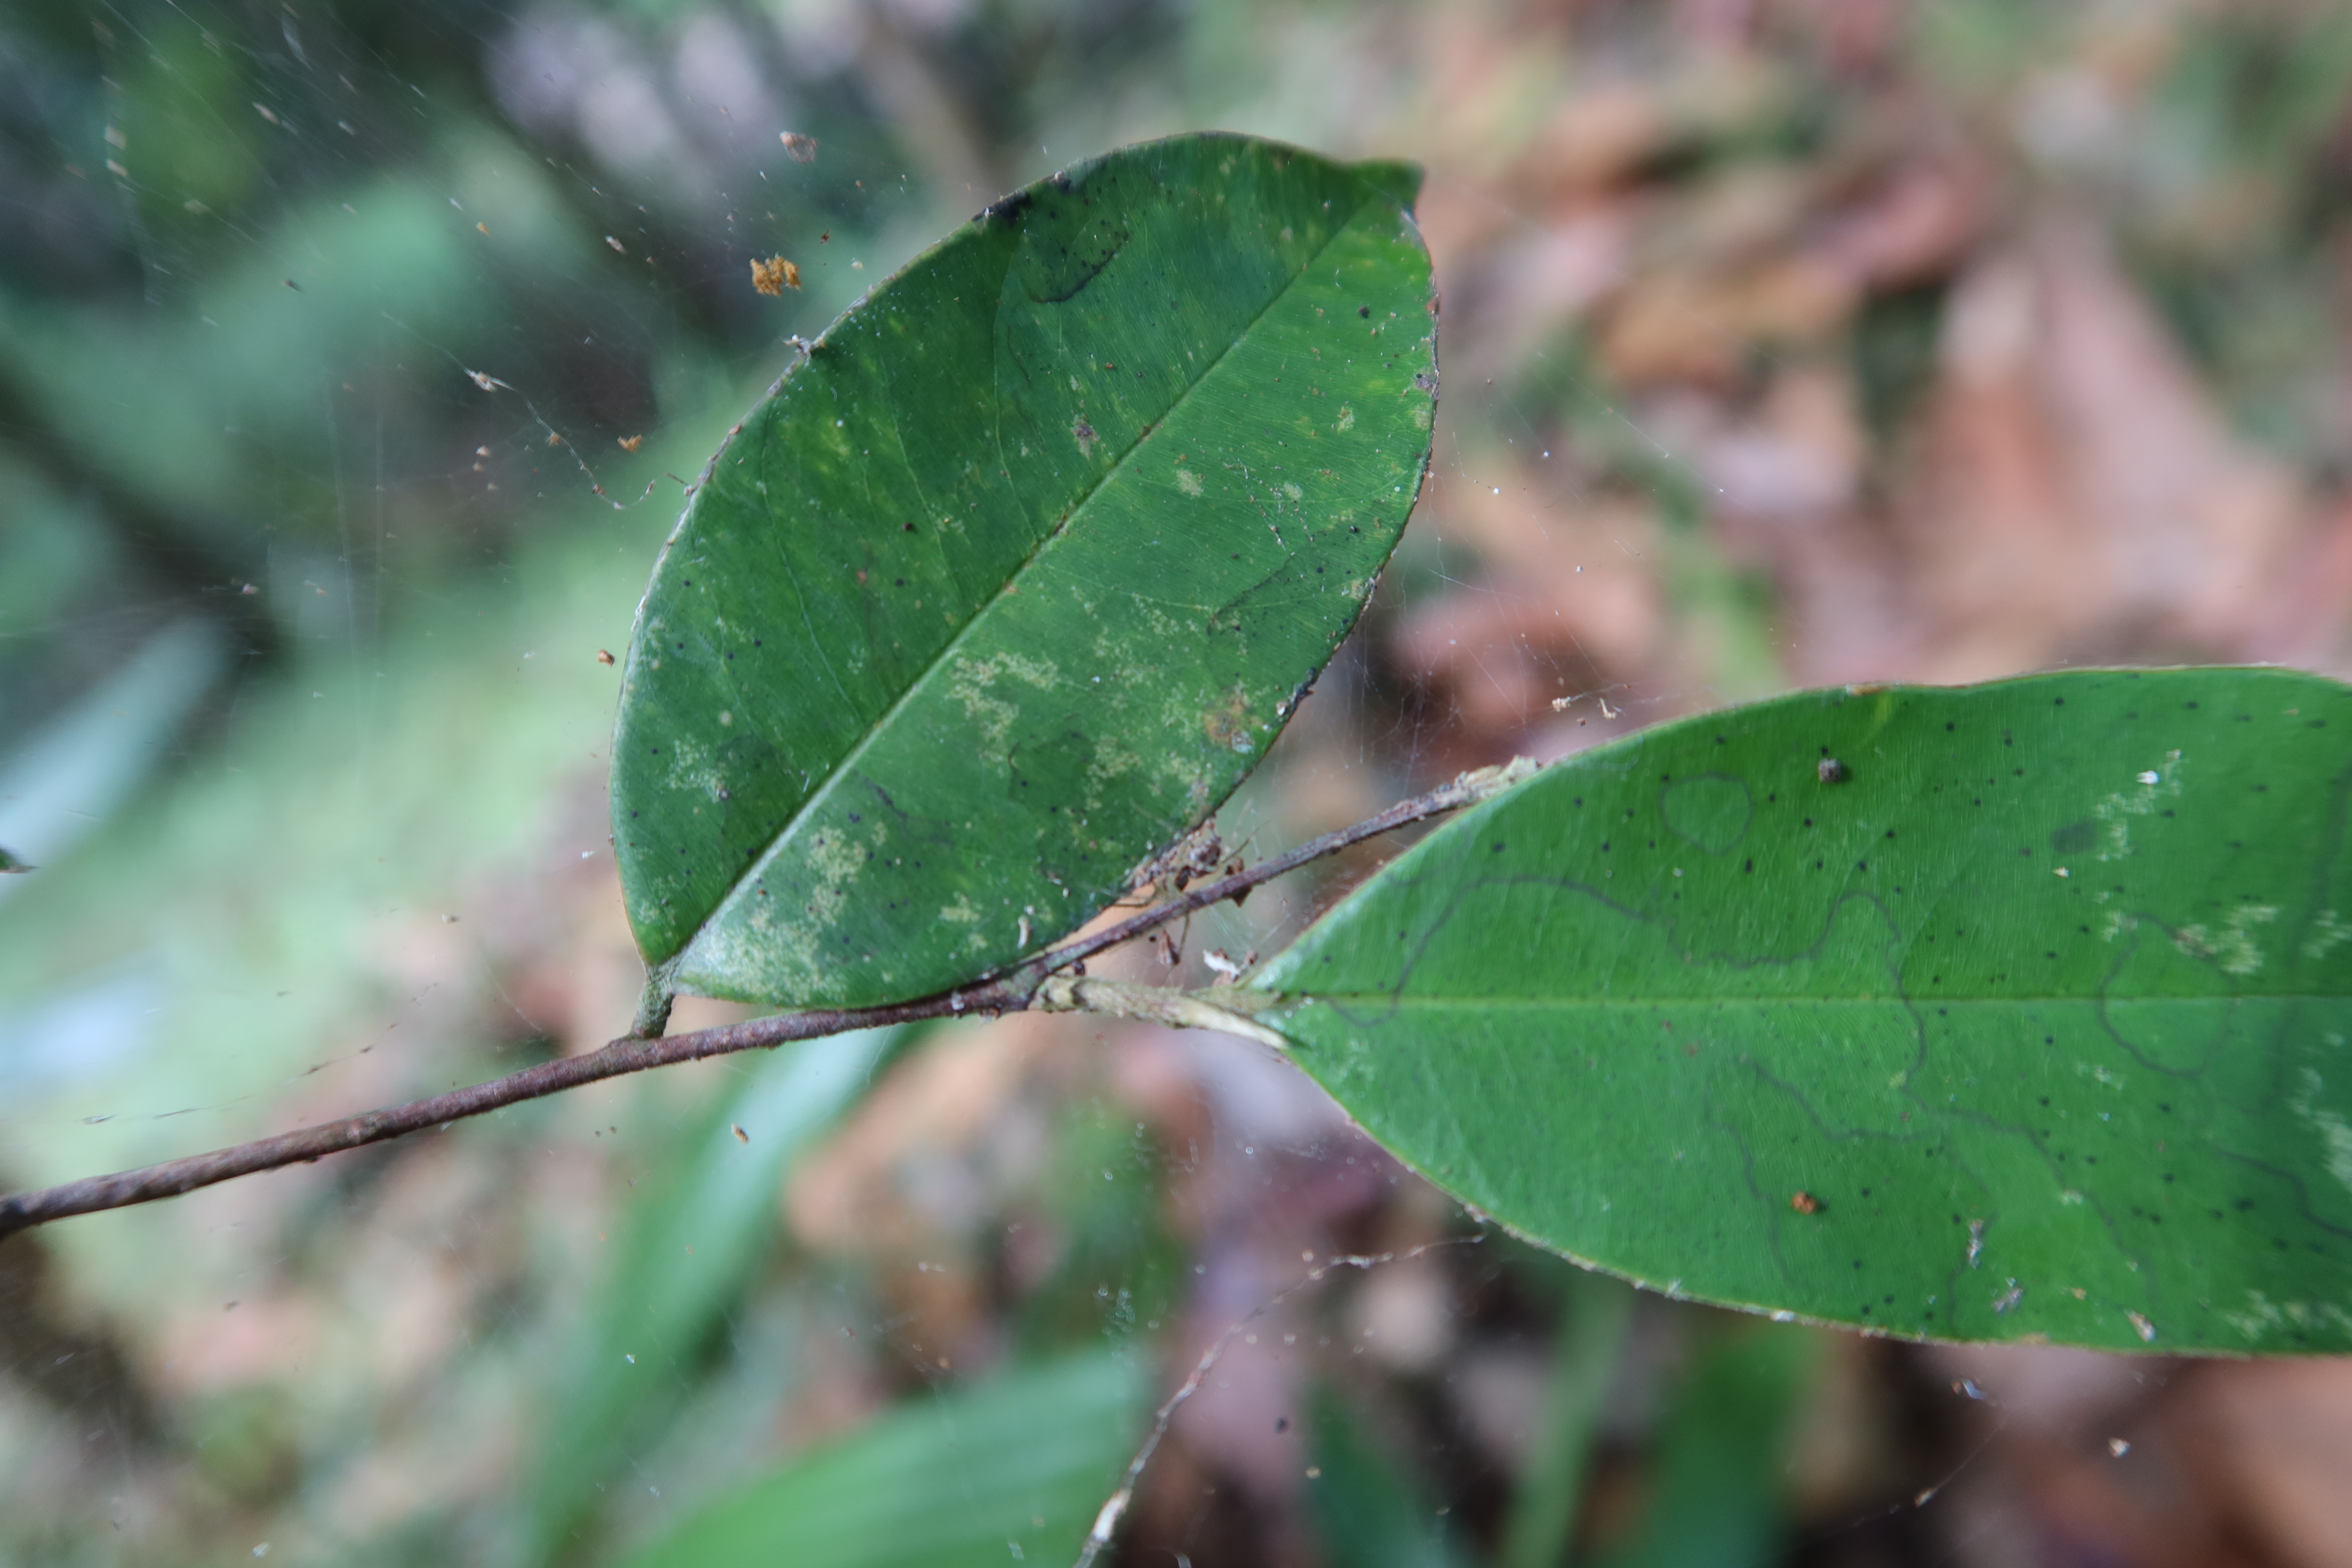
Label: Black spots